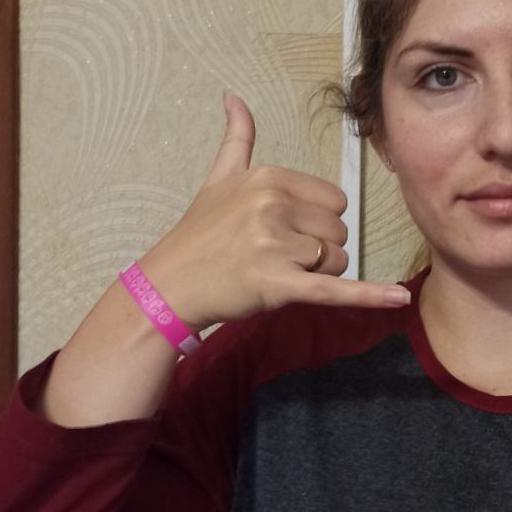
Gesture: call